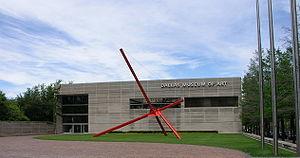
Le musée d'Art de Dallas est la principale institution culturelle de Dallas. C’est en 1984, soit 80 ans après sa création, que le musée déménagea de Fair Park pour s’installer au centre de Dallas. Le bâtiment qui abrite aujourd’hui la collection fut imaginé et créé par Edward Larrabee Barnes, vainqueur en 2007 de la médaille d’or de l’AIA.